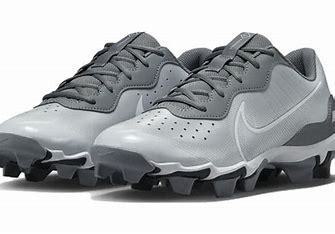
Brand: Nike
Model: Alpha Huarache 4 Keystone